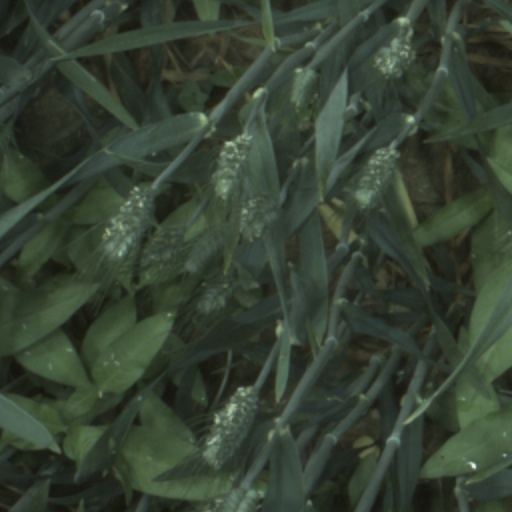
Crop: wheat